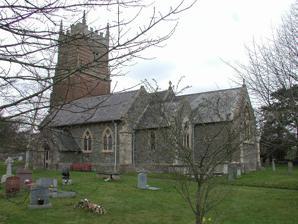
Building: Church of St Augustine, Clutton
Country: United Kingdom
Year built: 1290
Church in Somerset, England Church of St Augustine Location Clutton Somerset , England Coordinates 51°19′41″N 2°32′35″W / 51.32806°N 2.54306°W / 51.32806; -2.54306 Built c. 1290 Listed Building – Grade II* Designated 21 September 1960 Reference no. 1320766 Location of Church of St Augustine in Somerset The Church of St Augustine is an Anglican parish church in Clutton Somerset , England. It was originally built around 1290, but much of it has been rebuilt since, and has been designated as a Grade II* listed building . The church is dedicated to St Augustine of Hippo . The tower is made of red sandstone with diagonal buttresses ending in pinnacles and probably dates from 1726. The tower contains two bells dating from 1734, made by Thomas Bilbie of the Bilbie family . Two railed tomb enclosures within the Broadribb family plot are also listed as Grade II, as are a group of three Broadribb and Purnell monuments. In 1780 John Wesley came to the church but was denied use of the pulpit, so he had to preach from a stone in the churchyard. The parish is part of the benefice of Farmborough with Marksbury and Stanton Prior , Clutton with Cameley , and within the archdeaconry of Bath . See also List of ecclesiastical parishes in the Diocese of Bath and Wells References